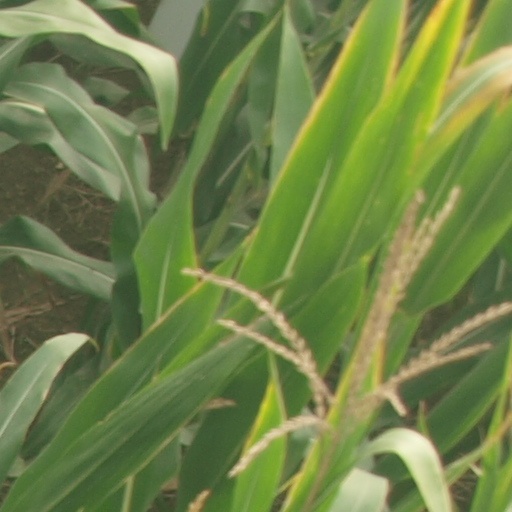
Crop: maize; corn